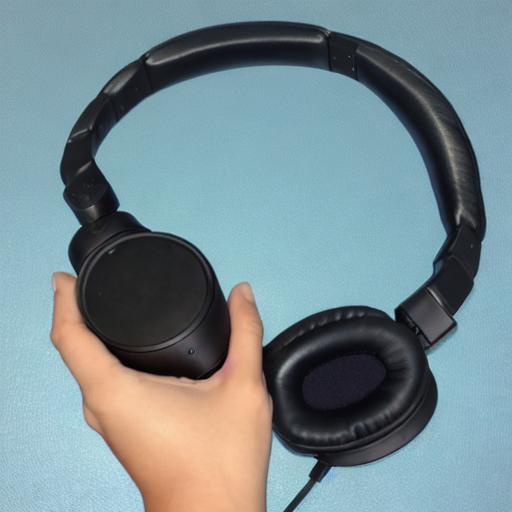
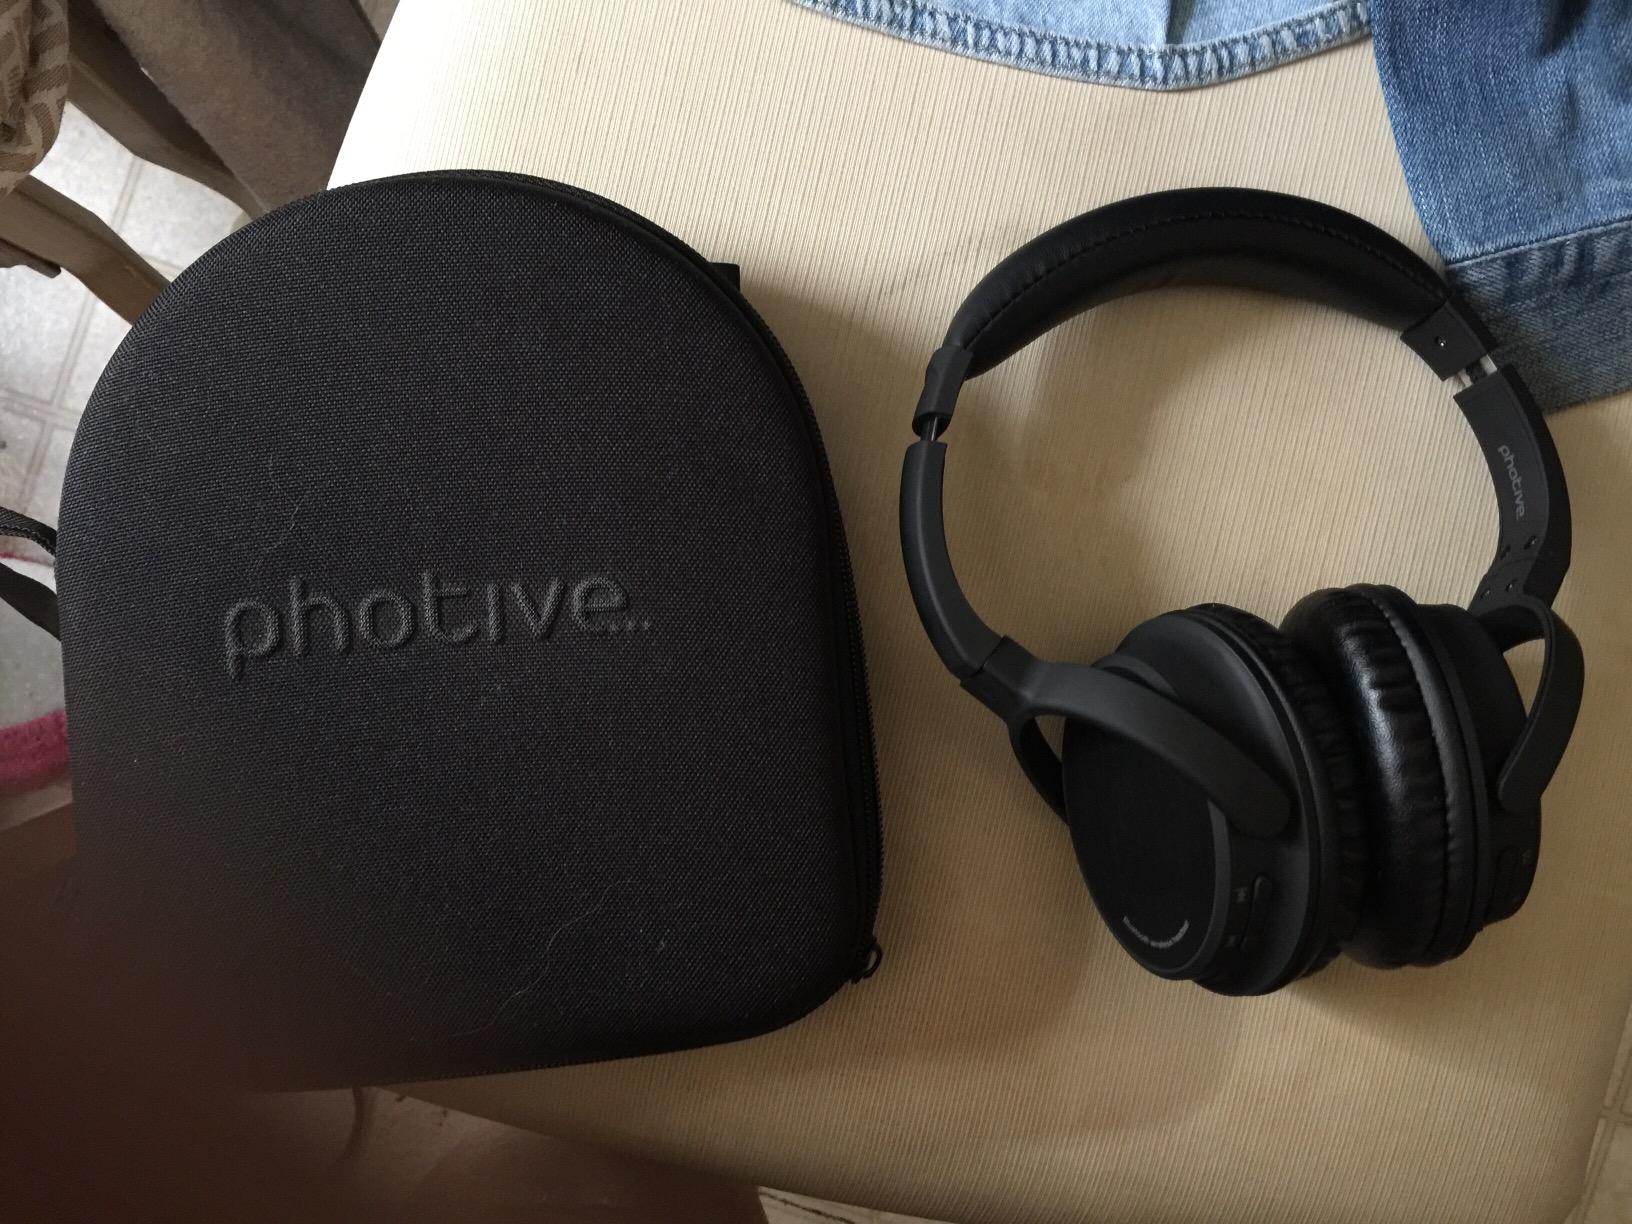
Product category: headphones
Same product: no